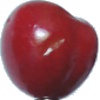
Label: Cherry 2